Matthew Taylor (sculptor)

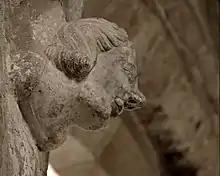
Faux Romanesque caricature of Taylor (1859) by Catherine Mawer

He was apprenticed to Catherine Mawer from about 1851, alongside Benjamin Paylor. In 1856 Catherine summonsed him to Court for disobeying orders, but her case was dismissed. During this hearing, when he was nineteen years old, the "Leeds Intelligencer" described him as "exceedingly clever at his business." Assuming that he completed his apprenticeship at age 21, he could have been a top sculptor from 1858. It is not known whether he continued employment with Catherine Mawer during the next three years. From 1861 he ran his own business, carving busts and medallion portraits. and creating monumental sculpture. He was also possibly a monumental and architectural sculptor. On 27 September 1866 he married Elizabeth Keith (Bolton 1842 – North Leeds 3 November 1934), the daughter of a paper maker. Benjamin Burstall was a witness to the marriage. In the 1871 Census Matthew was living at 6 Hillary Street, Leeds, with his wife and his child Frances aged 2 years. Matthew and Elizabeth had five children, of whom the eldest was artist-sculptor Francis Bertram (1868–1950). The others were George (1873 – South Africa 16 January 1896) a clerk-solicitor, Sydney (b.1876), Lucy (1879 – Arthington 18 June 1906) and Ellen (b.1883).